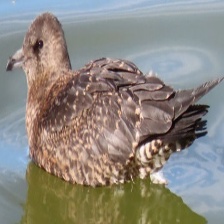
Species: POMARINE JAEGER
Scientific name: STERCORARIUS POMARINUS